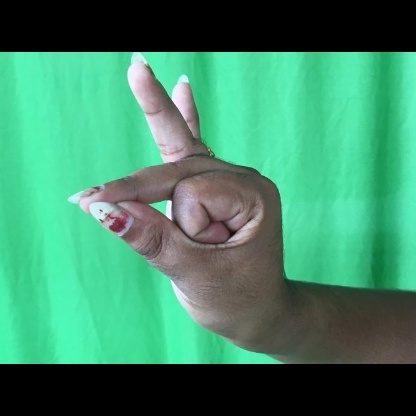
Mudra: Bramaram